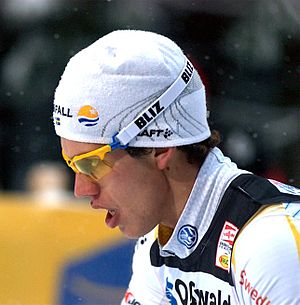
Marcus Hellner
Marcus Hellner ved Tour de Ski, 2010
Carl Marcus Joakim Hellner, kendt som Marcus Hellner, er en svensk langrendsskiløber, der har opnået flere store internationale resultater. Han er således dobbelt olympisk mester fra vinter-OL 2010 i Vancouver og har vundet guld i sprint ved VM 2011 i Holmenkollen.